Chicken sandwich

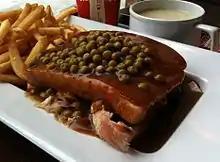
A Quebec-style "hot chicken", topped with green peas

The ongoing competition for market share in the United States in fried chicken sandwiches has demonstrably impacted the fast casual and quick-service restaurant industry. This competition has coincided with a significant rise in the prevalence of fried chicken sandwiches on menus nationwide. As of 2024, 47% of restaurant menus feature fried chicken sandwiches, compared to 41% for burgers. This represents a 10% increase for chicken sandwiches from 2020 to 2021. While burgers may still hold the overall popularity edge, the increasing presence of fried chicken sandwiches on menus suggests a growing consumer demand.